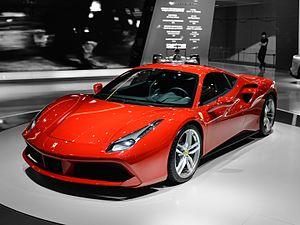
Flavio Manzoni est un important architecte designer automobile italien, directeur du design chez Ferrari depuis 2010. Il a auparavant conçu de nombreux modèles pour Lancia, Maserati, Fiat, Seat, Volkswagen et Audi...